Idaho High School Activities Association

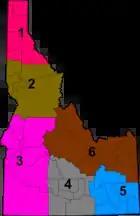
District map

The six districts correspond to those used by the state's transportation department.